Fifteenth Amendment to the United States Constitution

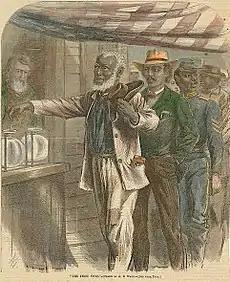
"The First Vote" by Alfred R. Waud ("Harper's Weekly", 1867) depicting African Americans casting ballots

Anticipating an increase in Democratic membership in the following Congress, Republicans used the lame-duck session of the 40th United States Congress to pass an amendment protecting black suffrage. Representative John Bingham, the primary author of the Fourteenth Amendment, pushed for a wide-ranging ban on suffrage limitations, but a broader proposal banning voter restriction on the basis of "race, color, nativity, property, education, or religious beliefs" was rejected. A proposal to specifically ban literacy tests was also rejected. Some Representatives from the North, where nativism was a major force, wished to preserve restrictions denying the franchise to foreign-born citizens, as did Representatives from the West, where ethnic Chinese people were banned from voting. Both Southern and Northern Republicans also wanted to continue to deny the vote temporarily to Southerners disenfranchised for support of the Confederacy, and they were concerned that a sweeping endorsement of suffrage would enfranchise this group.